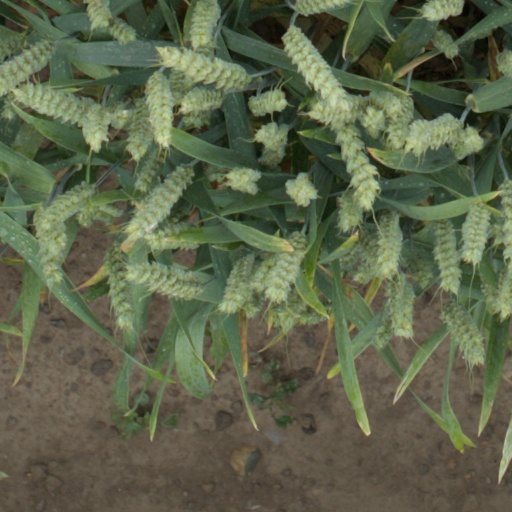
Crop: wheat